PASARS-16

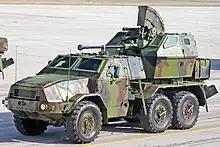
PASARS-16 armed with 40mm gun.

The PASARS-16 main armament is the Bofors 40 mm anti-aircraft autocannon. Designed in the 1930s by the Swedish arms manufacturer Bofors, during the 1970s Serbian arms manufacturer Zastava Arms acquired a license from Bofors to produce the L/70 version. Ammunition for the autocannon is produced by Serbian company Sloboda. In 2020 a new programmable airburst ammunition containing 1100 tungsten pellets was reportedly developed for use by the PASARS-16. The PASARS has been spotted with a laser rangefinder and day/night sighting system.